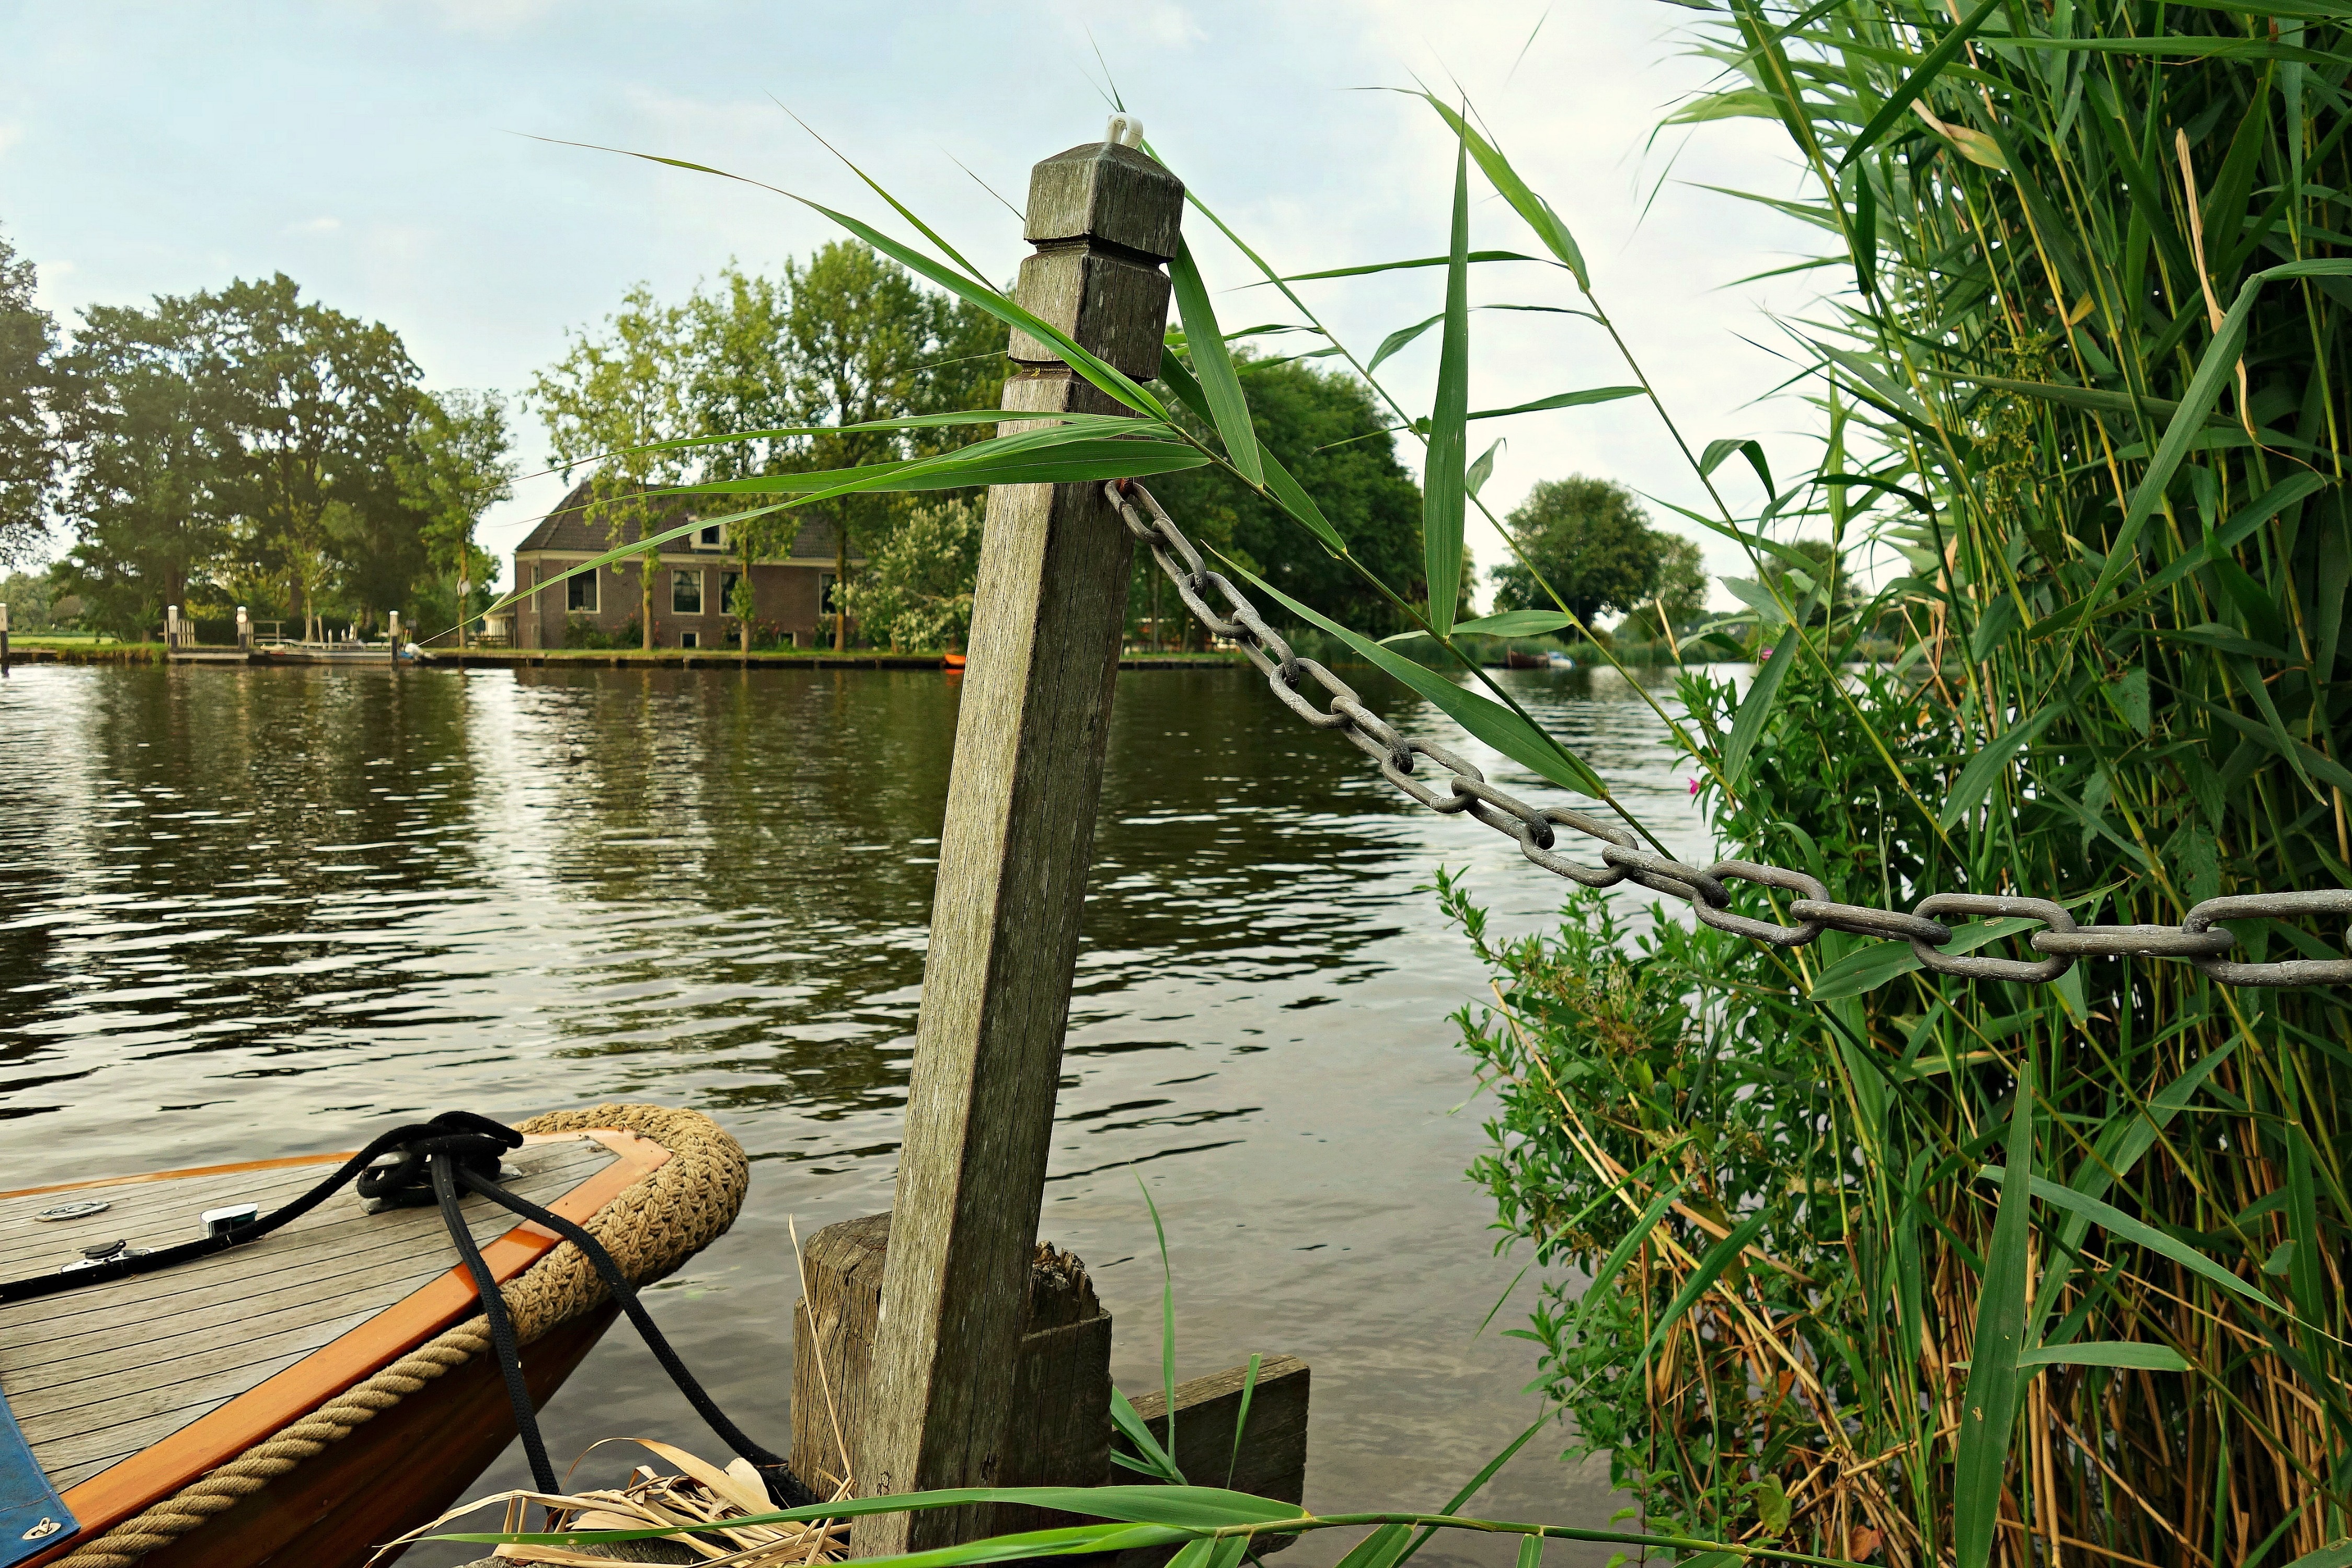
water, rope, post, boat, chain, shore, river, ship, recreation, pond, evening, jungle, jetty, waterway, nautical, boating, wetland, boat life, bayou